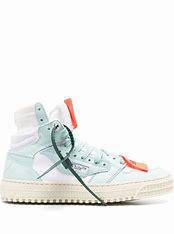
Brand: Off-White
Model: Court 3